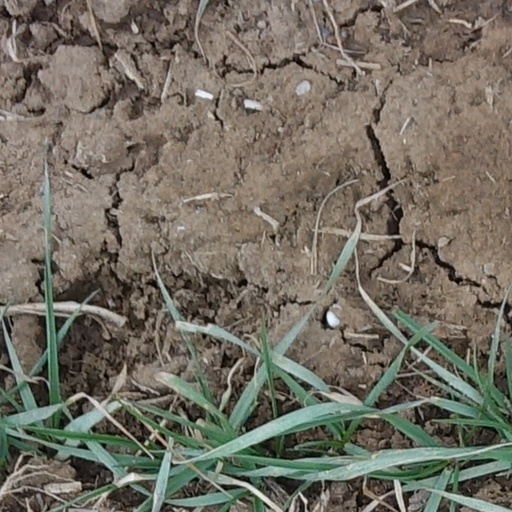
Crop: wheat